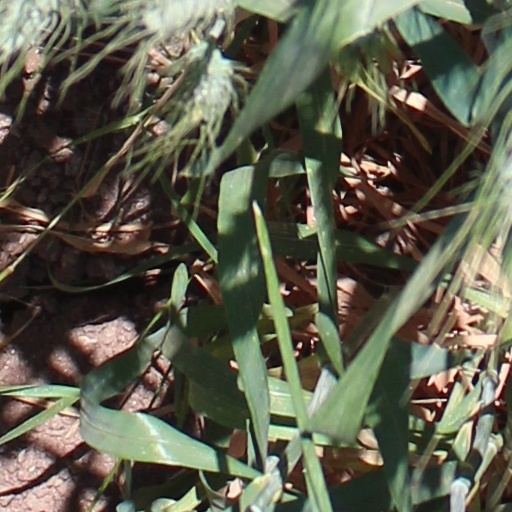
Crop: wheat